The Love of a Thief

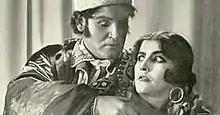
Hans Adalbert Schlettow and Ellen Richter

The Love of a Thief (German: Brigantenliebe) is a 1920 German silent adventure film directed by Martin Hartwig and starring Ellen Richter, Hans Adalbert Schlettow and Emil Rameau.